C. W. A. Scott

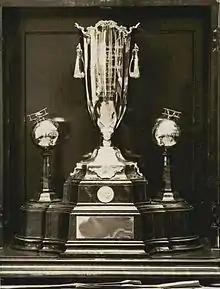
The MacRobertson Air Race Trophy, current whereabouts; Thought to have been donated to the Red Cross in 1941 to be melted down for the war effort (see image further below).

Finally nearly 71 hours after the start of the race at Mildenhall of which 65 and a half hours had been spent in the air, Scott and Black were the first to fly across the finish line marked by neon lights and white sheets laid out on the ground at Flemington Racecourse. A crowd of between 50,000 and 100,000 jubilant spectators let out deafening cheers as they circled and flew the finishing line once more at high speed and low level in victorious celebration and to be sure of a proper finish. Using all the strength and ability he had remaining Scott landed the victorious Comet at nearby Laverton Aerodrome and they declared themselves winners of the "Speed Section" of the race eligible for the First Place Prize of 10,000 pounds. The race had been organised into two sections, the "race" section and the "handicap" section with some competitors entering either one of the two sections and some competitors entering both, Scott and Black had entered both, and they had also won the "Handicap Section", but the race rules did not allow them to claim the prize money for both the "race" and "handicap" sections of the race. Scott and Black were then put through yet another flight as they were ferried in two De Havilland DH.60 Moths back to Flemington Racecourse for an official public reception, where they were greeted by Sir Macpherson Robertson the organizer of the race.